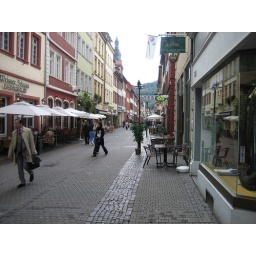
The market streets in Heidelberg. You can see the castle in the far background.